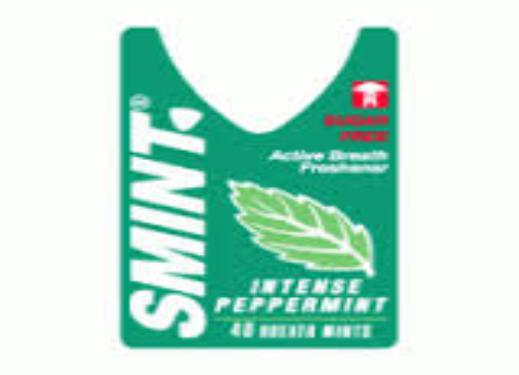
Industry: Food